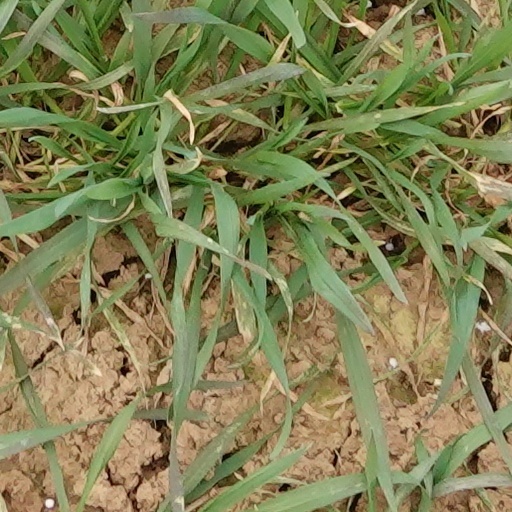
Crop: wheat